Central Buckeye Conference

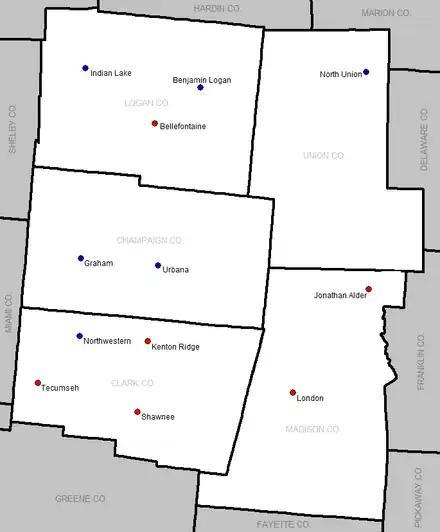
CBC membership as of the 2019-2020 school year. Kenton Trail Division members are in red and Mad River Division members are in blue.

Kenton Trail Division members are in red, Mad River Division members are in blue, and former members are in green.